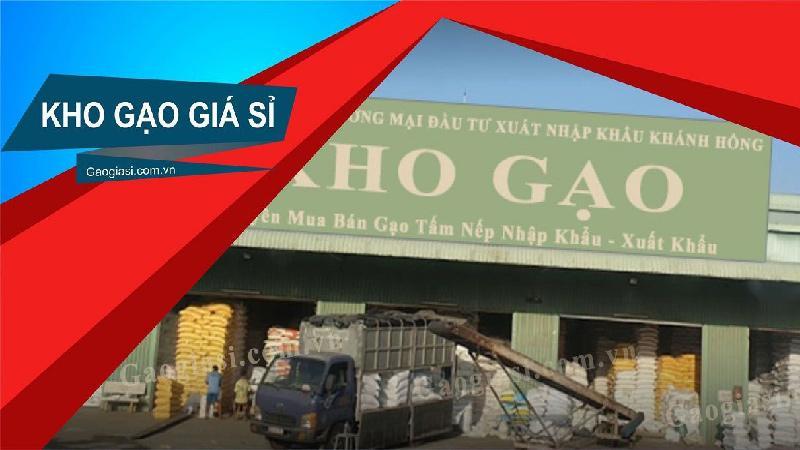
ở trong kho có sự xuất hiện của những bao tải màu vàng và màu trắng